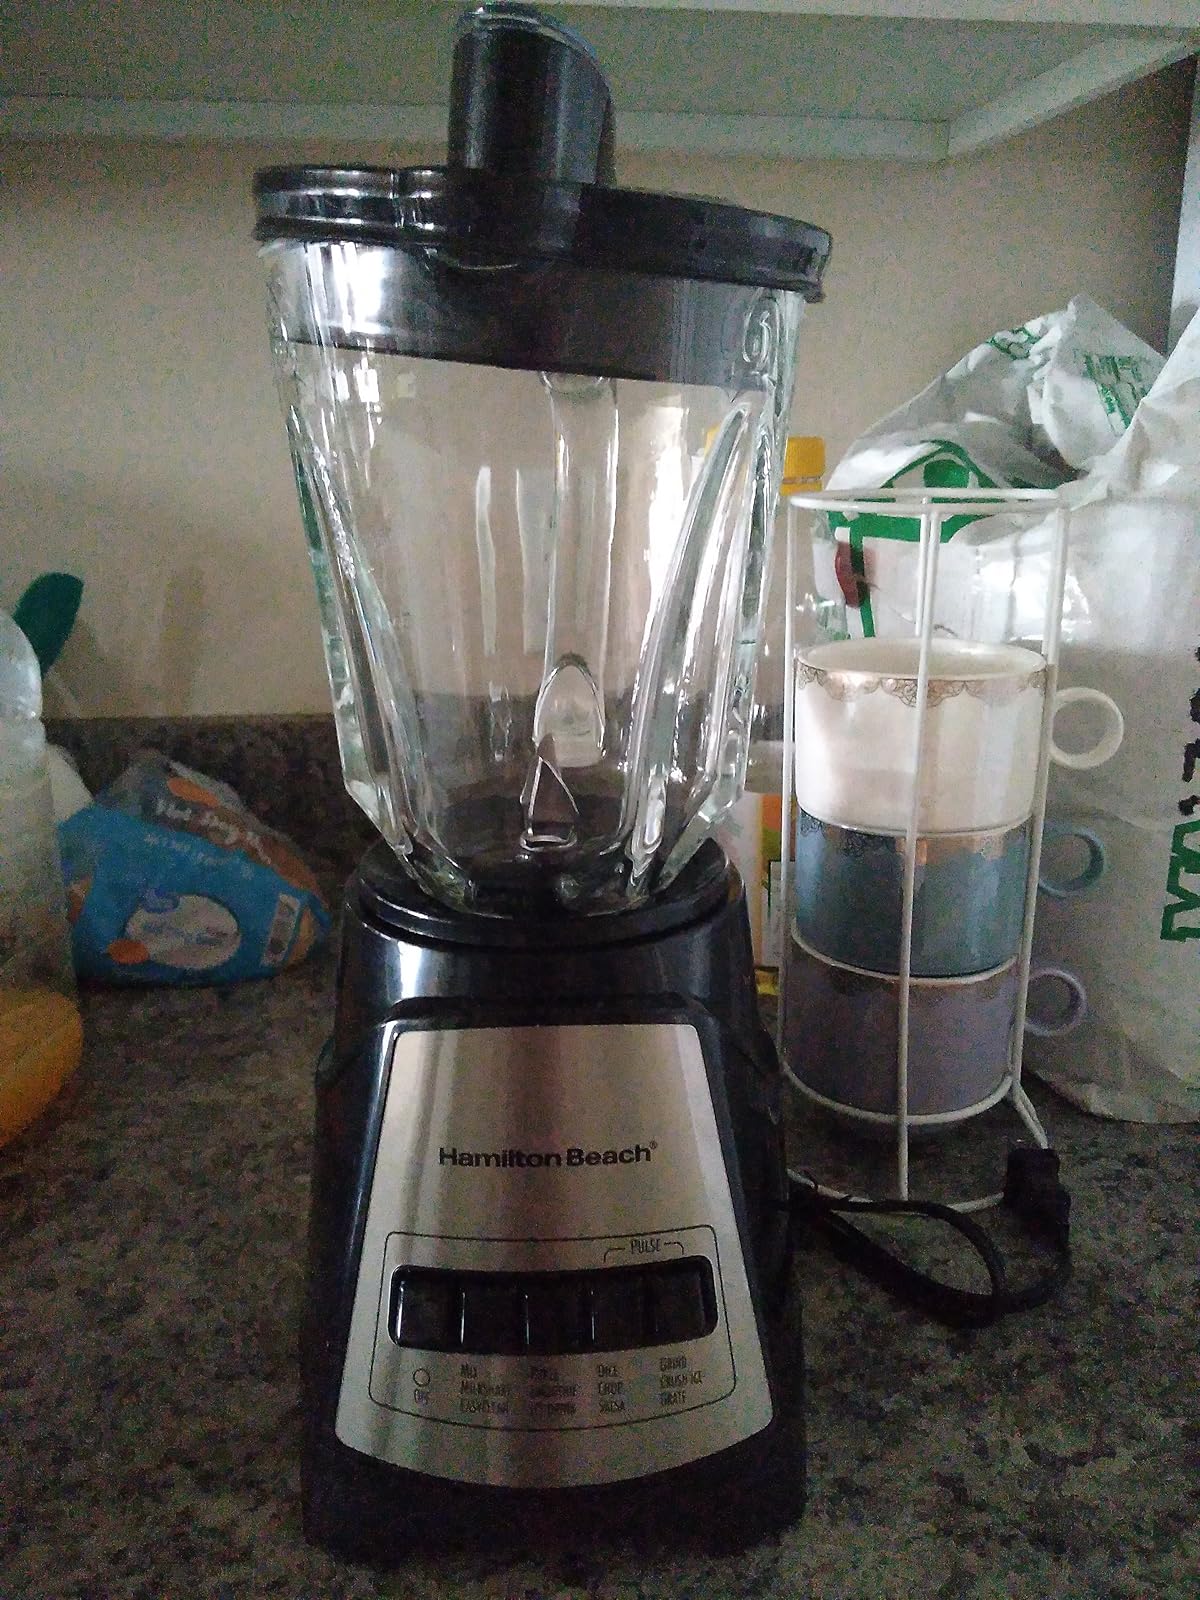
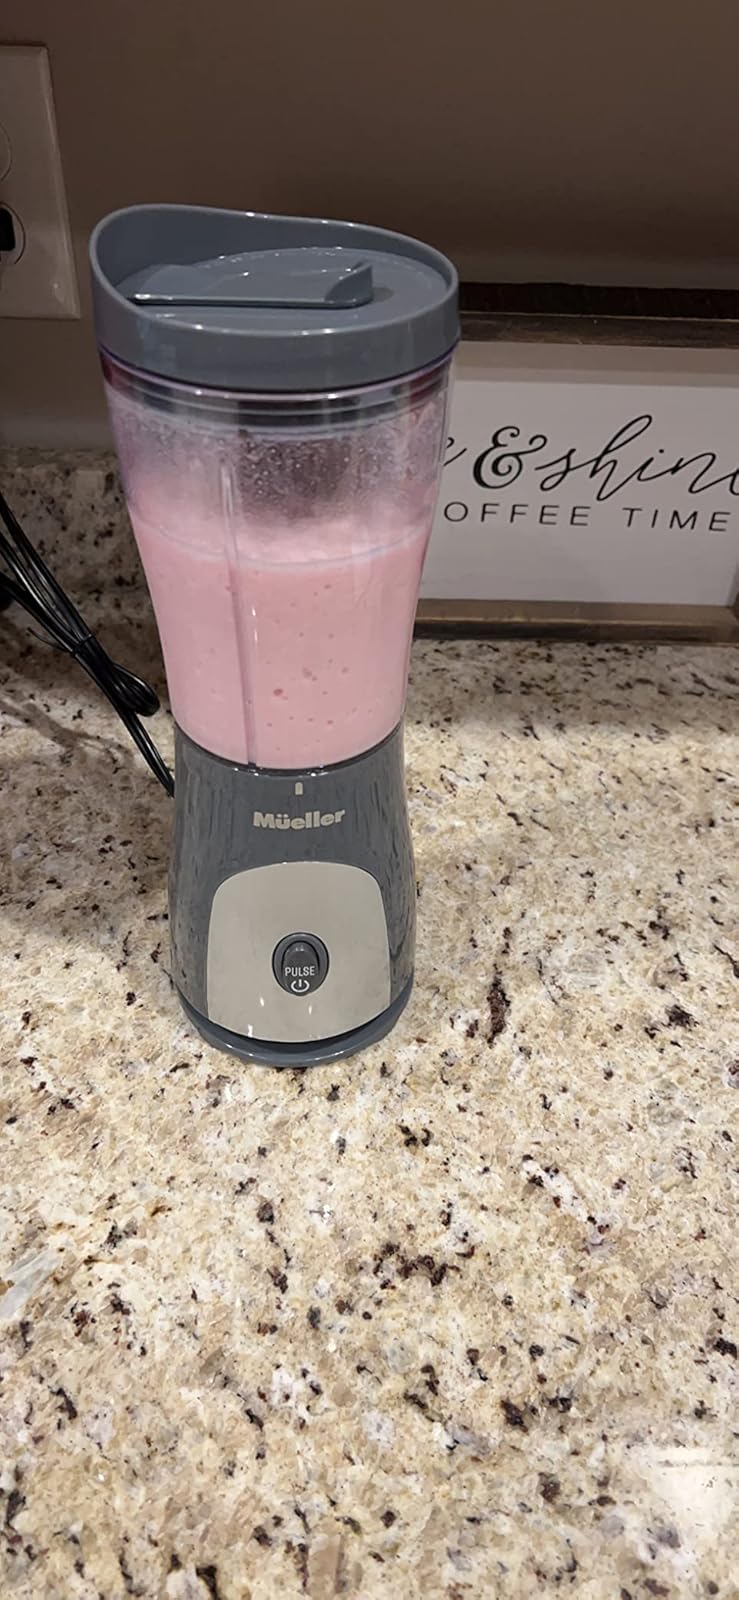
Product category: items_blender
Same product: no